Cannabis in Canada

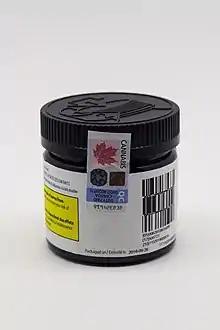

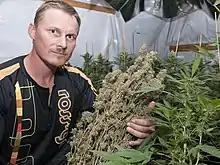
Canadian Olympic gold medalist Ross Rebagliati is an entrepreneur in the cannabis industry.

Growers that currently produce marijuana are licensed by Health Canada under the Access to Cannabis for Medical Purposes Regulations (ACMPR). As of late 2016, there were 36 authorized producers across the country in Health Canada's list. Sales were allowed only by mail order, but by late 2017, some major retailers had applied for a change in the rules to allow them to also sell the product. By 21 December 2017, 82 licences had been issued under the ACMPR, but not all of the producers had been licensed to begin selling medical marijuana. The vast majority of these companies were located in Ontario. At that time, no licences had been issued yet for producing recreational cannabis; the producers already licensed were hoping to be added to that list after it is created. Between 1 February and early April 2018, some 89 additional applicants were approved as cannabis growers by Health Canada; at the time, the agency was considering the merits of another 244 applications.